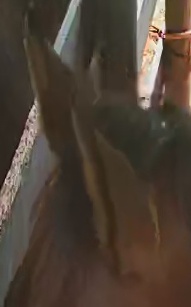
Face region: ears (position_of_ears)
Pain indicator: not_present